Sandeep Mukherjee

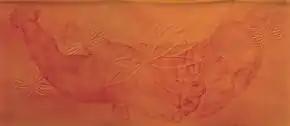
Sandeep Mukherjee, "Untitled (One More Time)", Detail 3, acrylic, color pencil and embossed drawing on duralene, (entire work), 2002

Critics liken the organic intersecting and spiraling forms, complex surfaces and patterning, and deep saturated colors of Mukherjee's imagery to the work of experimental "direct" filmmakers (e.g., Oskar Fischinger, James Whitney and Len Lye) and his sculpting of light and phenomenological focus to the Southern California Light and Space movement. Writers also often attribute contemplative, spiritual or romantic dimensions to his work, due to its philosophical explorations of blurred boundaries between science and art, the subjective and objective, and space and time; he is often linked to the earlier "spiritual abstraction" of artists such as Lee Mullican, Jay DeFeo, Richard Pousette-Dart and Lee Bontecou.